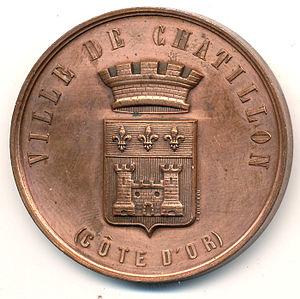
Médaille pour la ville de Chatillon (Côte d'or), bronze, 44mm, signée Desaide
Alphonse Desaide, est un graveur, médailleur, sculpteur et éditeur de médaille français.
Châtillon-sur-Seine est une commune française située dans le canton de Châtillon-sur-Seine du département de la Côte-d'Or en région Bourgogne-Franche-Comté.